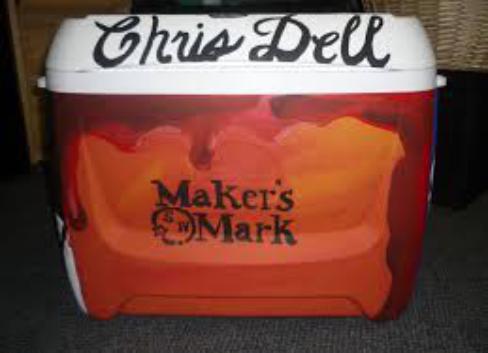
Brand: Maker's Mark
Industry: Food